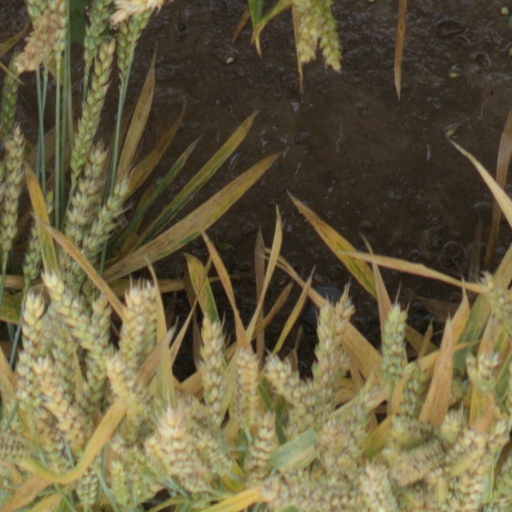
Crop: wheat